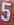
Number: 5